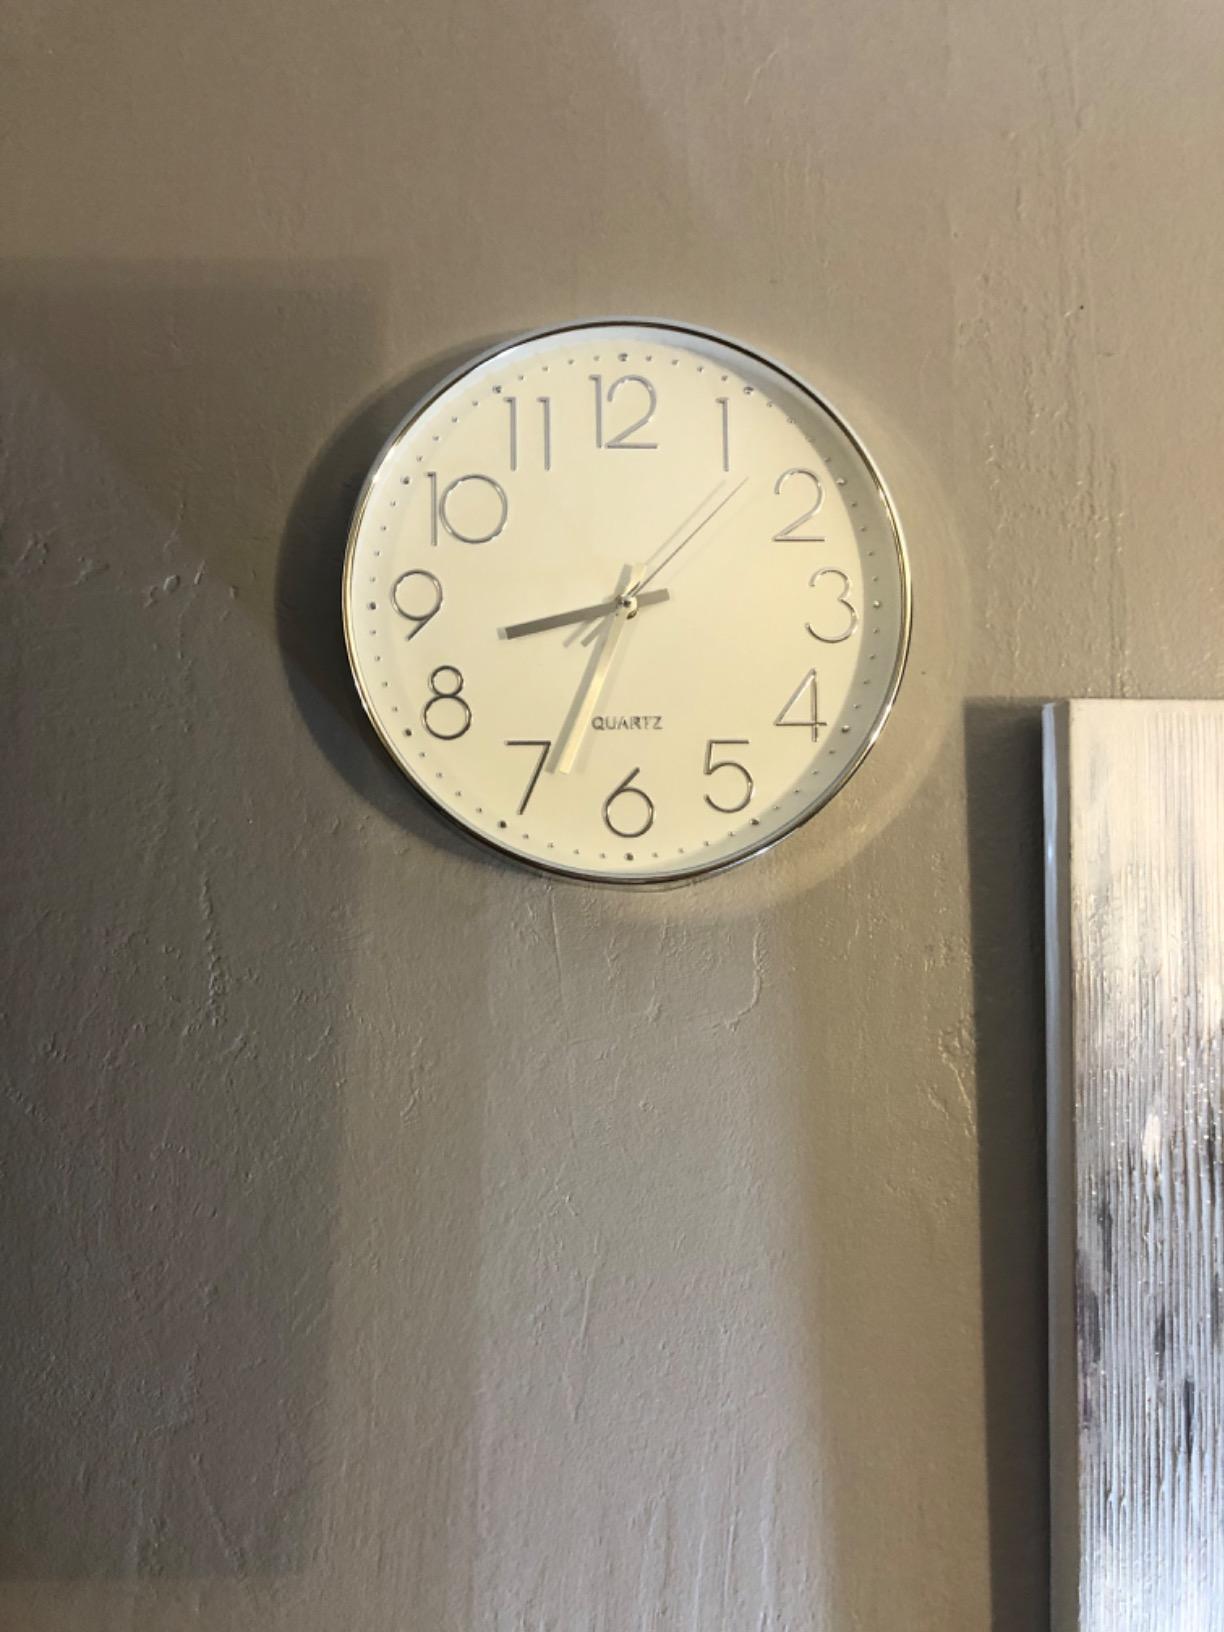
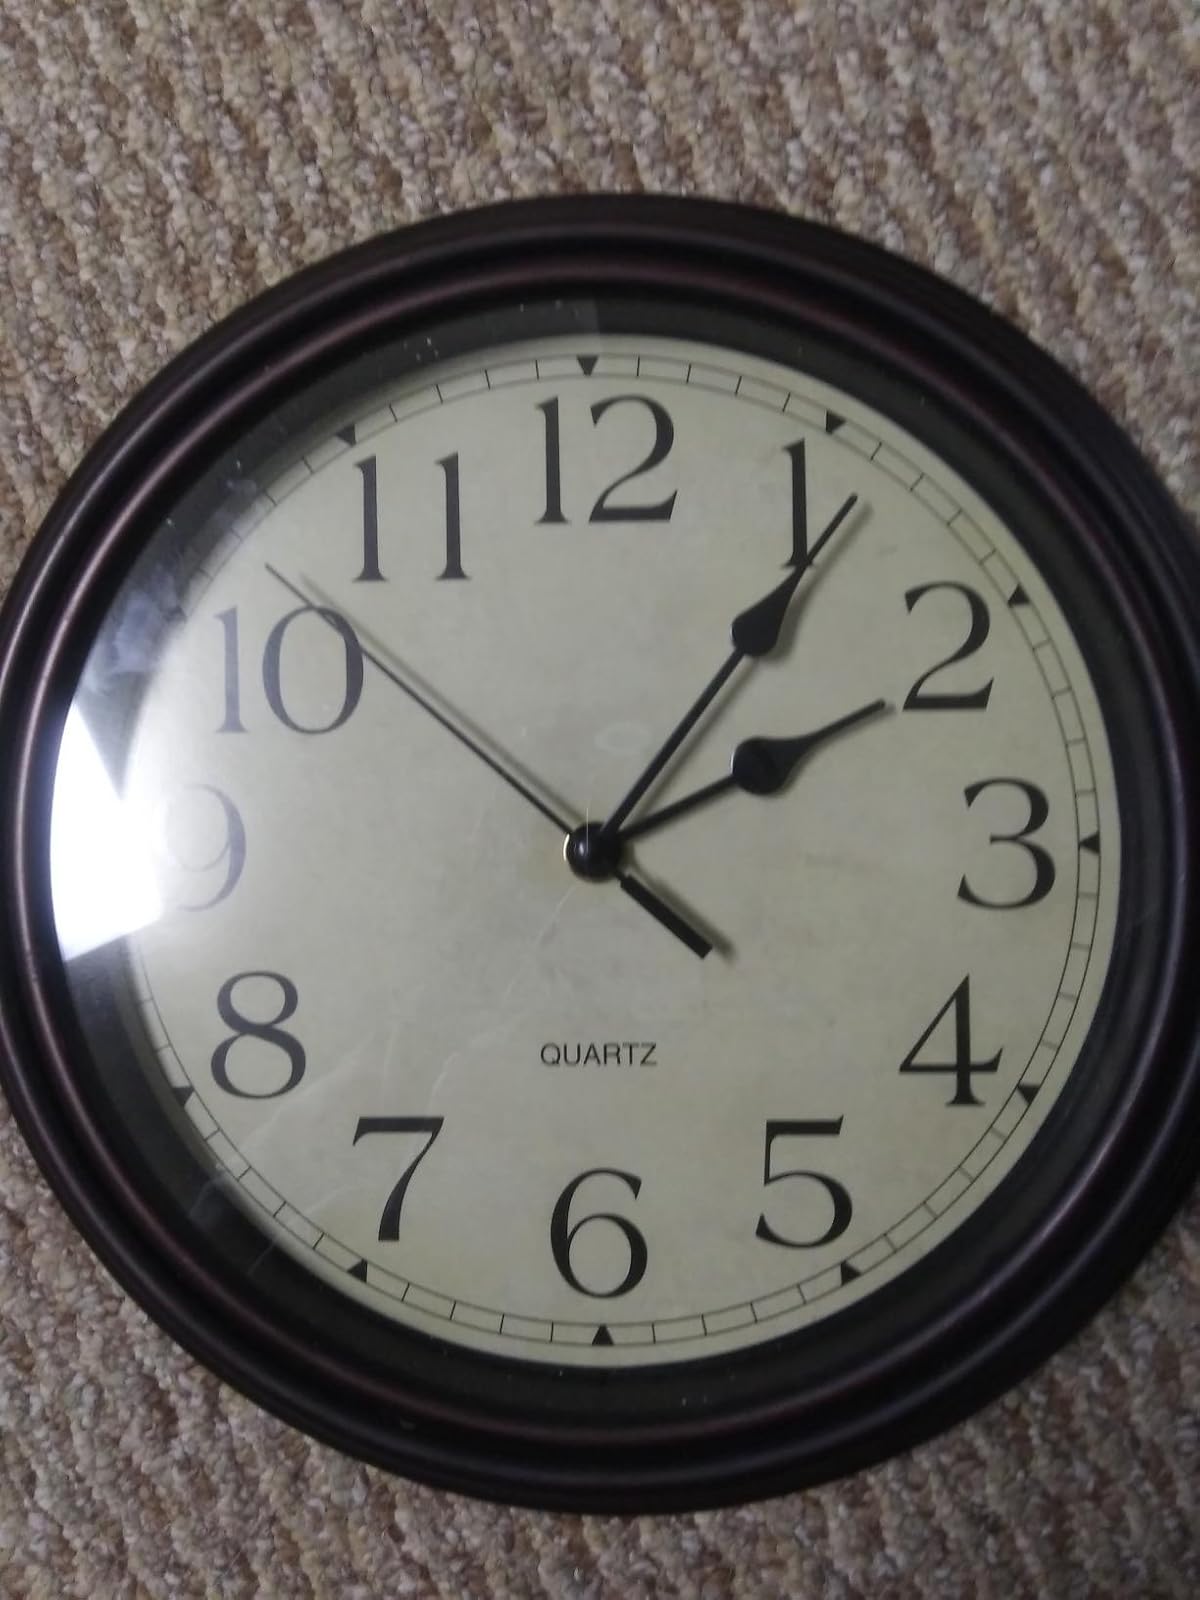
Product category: clock
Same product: no